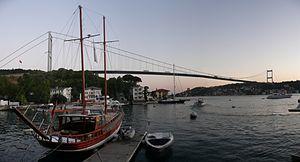
Le pont Fatih Sultan Mehmet, aussi appelé second pont du Bosphore, est un pont suspendu qui relie les continents européen et asiatique sur le détroit du Bosphore à Istanbul, en Turquie. Le pont porte le nom de Mehmet II le Conquérant, celui qui conquit et mit fin à l'Empire byzantin en 1453.